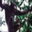
Label: chimpanzee